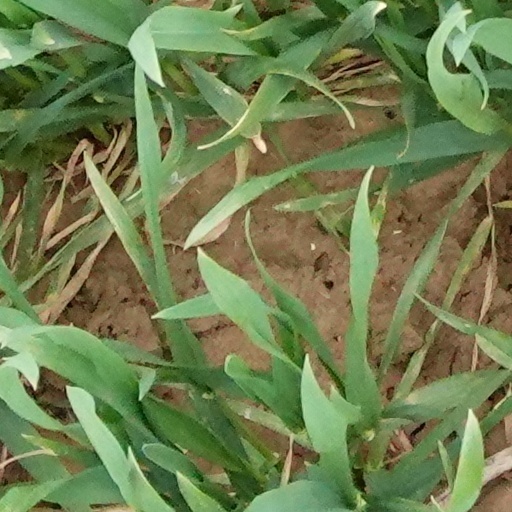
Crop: wheat